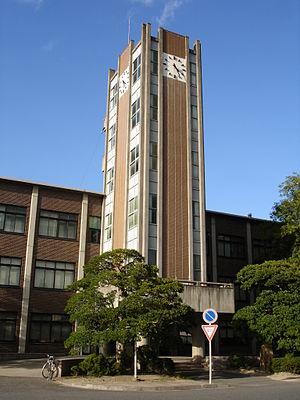
L'Université d'Okayama est une université nationale japonaise, située à Okayama dans la préfecture d'Okayama.